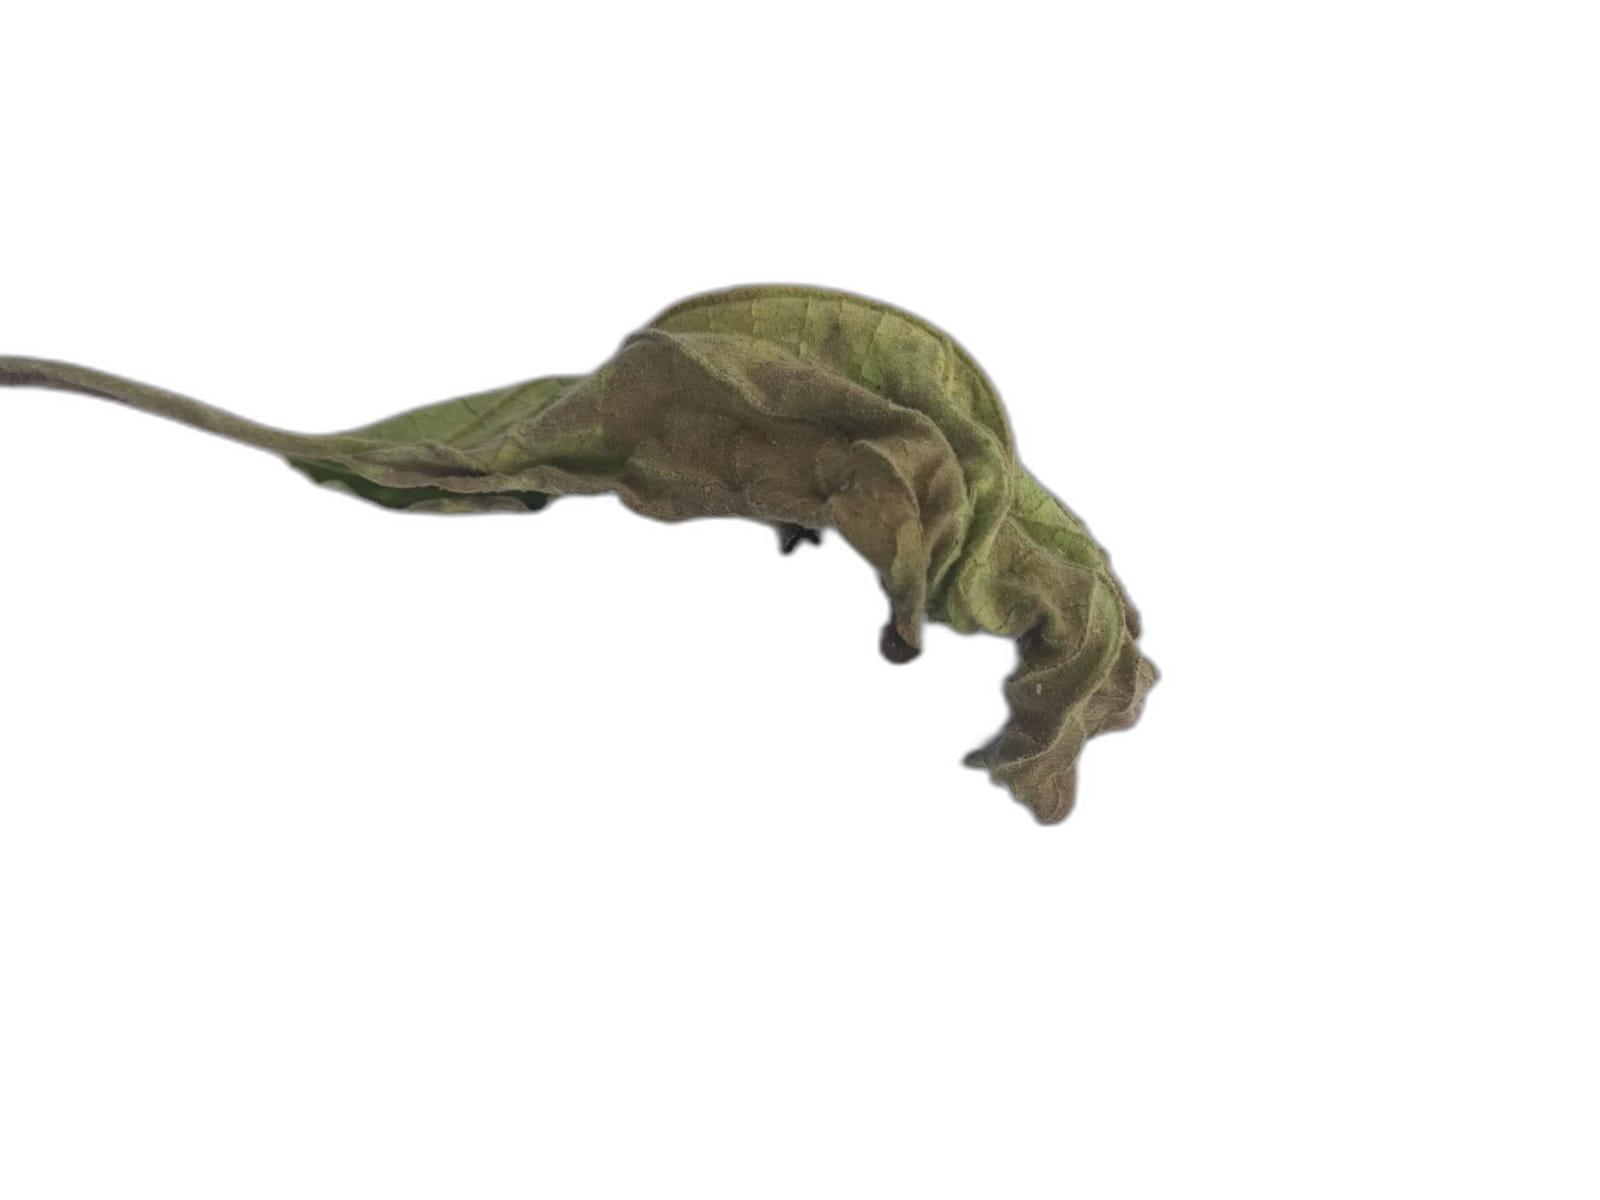
Label: Wilt Disease